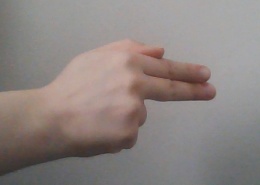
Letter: ghain